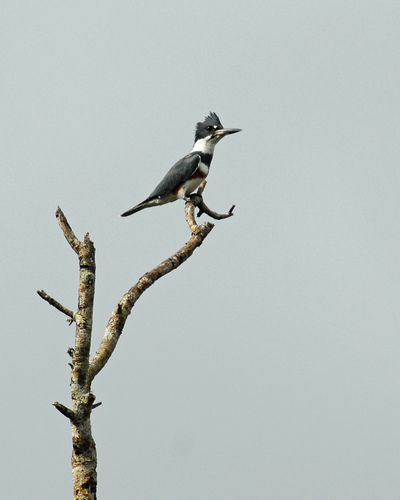
the bird has a black crown and a small black bill.
a white and gray bird with white neck collar and belly has a dark gray tuft of feathers on its crown.
a small bird with a vertically feathered out head covered in black, with a white throat and nape, and black and white feathers covering the rest of its body.
this bird has a white belly, black breast, and gray crown.
this gray bird has a white ring around his neck and a pointy beak.
this bird is black with white and has a long, pointy beak.
this bird has wings that are black and has a white belly
this particular bird has a belly that is white and gray with black patchesthe bird has a spiked black crown and a long bill.
black head and body, white throat, long legs, pointed bill
Species: Belted Kingfisher